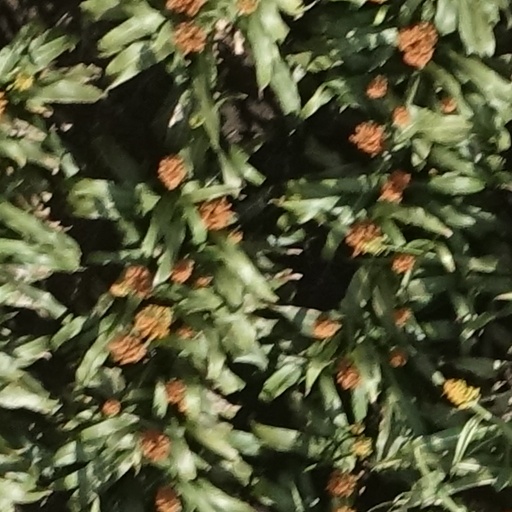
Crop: sorghum